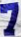
Number: 7